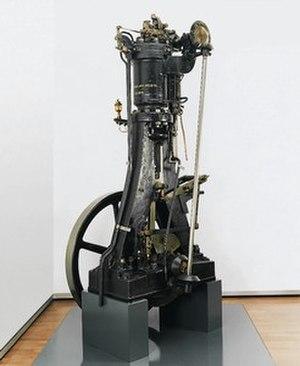
MAN SE, anciennement MAN AG, est un constructeur de machines et véhicules industriels dont le siège social est à Munich en Bavière, Allemagne. La société faîtière MAN SE est cotée sur l’indice boursier allemand DAX.